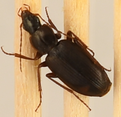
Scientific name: Calathus advena
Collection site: Niwot Ridge NEON (NIWO), plot NIWO_010